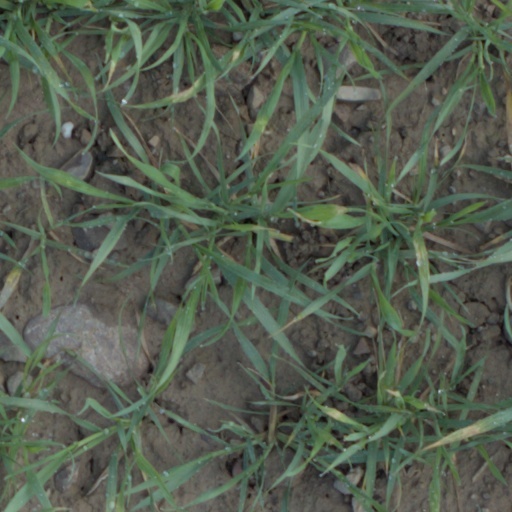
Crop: wheat